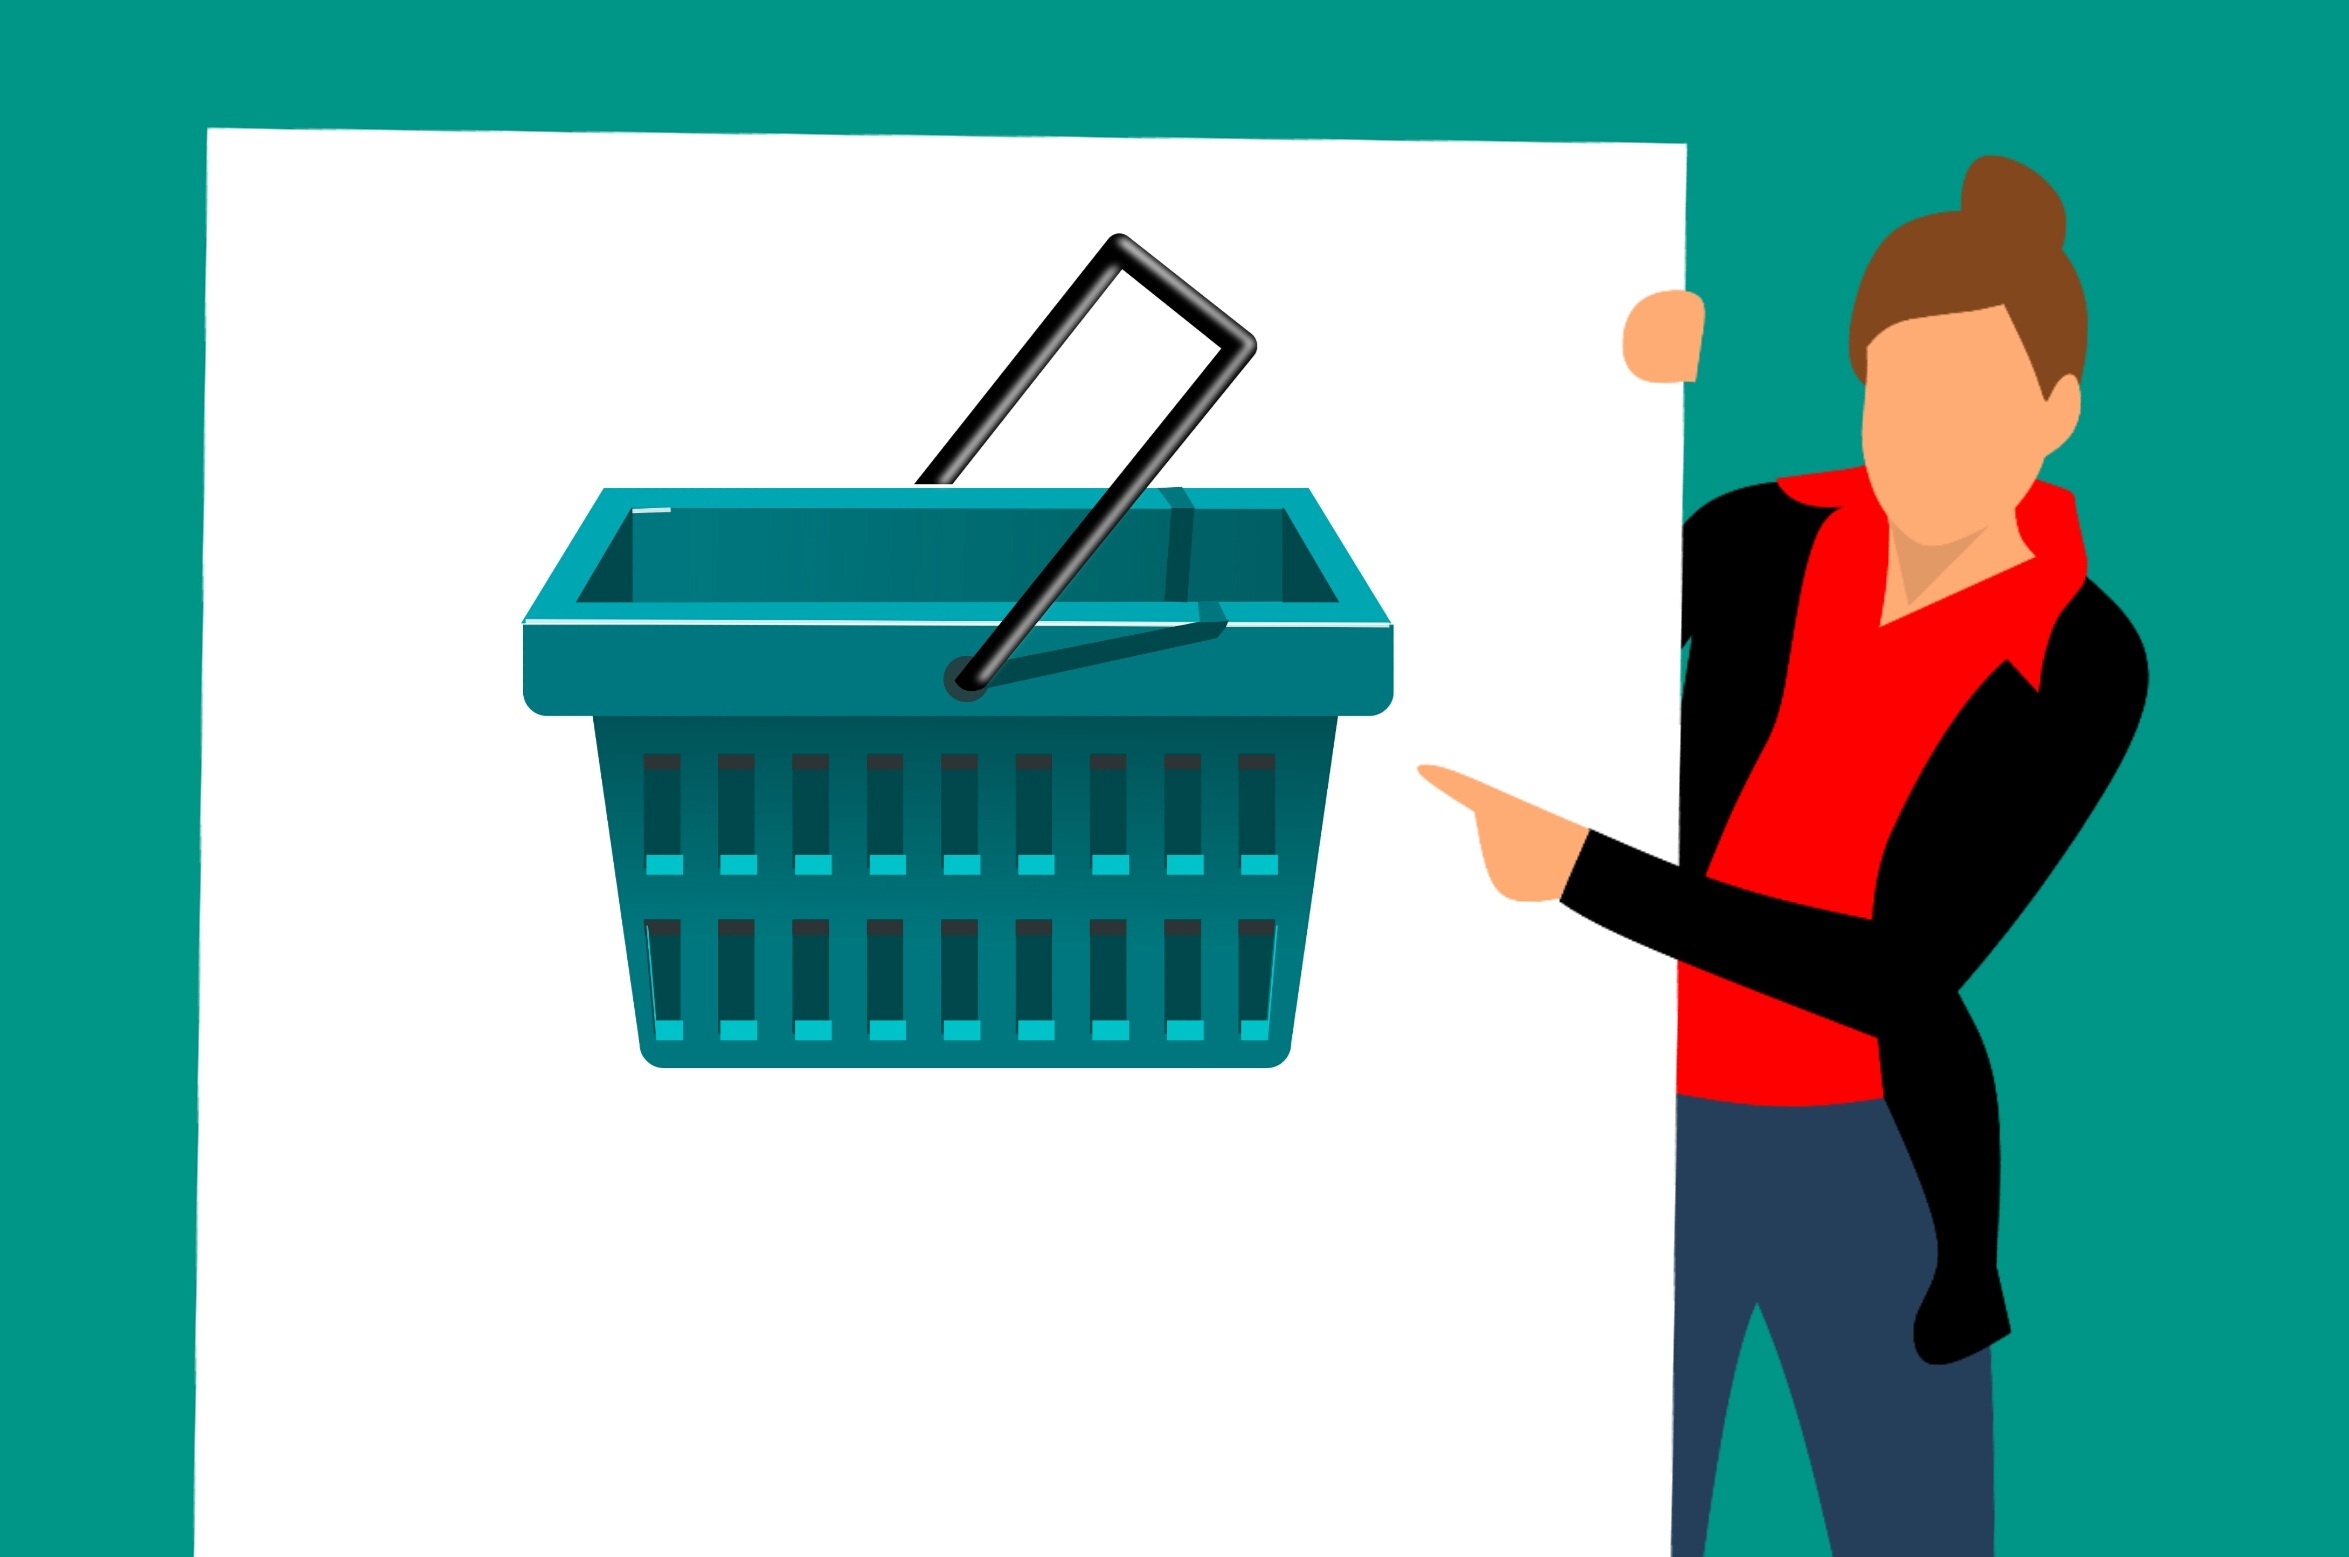
shopping, sale, cart, discount, campaign, card, board, informing, presenting, paper, interested, woman, beautiful woman, blond hair, casual clothing, communication, concepts topics, confidence, holding, placard, advertisement, cartoon character, idea, product, text, line, font, human behavior, graphic design, illustration, brand, graphics